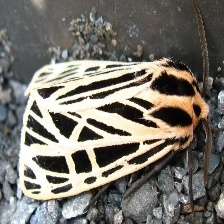
Species: BANDED TIGER MOTH